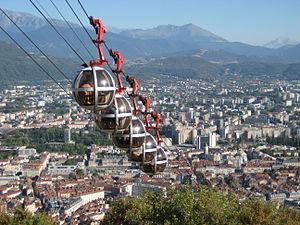
Le Dauphiné est une entité historique et culturelle, jadis nommée Viennois parce que Vienne fut par le passé la capitale de toute cette ancienne province Viennoise située dans le quart sud-est de la France actuelle. Le Dauphiné de Viennois fut un État, sous l’autorité des comtes d’Albon, qui prirent le titre de dauphins. Cette entité apparaît dans l'ancienne Provence, et était une subdivision du Saint-Empire romain germanique, de ses origines admises au XIᵉ siècle, jusqu'à son rattachement en 1349 au royaume de France. En 1343 le roi de France Philippe VI de Valois avait décidé, lors de son séjour à Sainte-Colombe, et acté par lettres patentes datée d’août de la même année, que désormais lui et ses successeurs à qui appartiendra le Dauphiné seront appelé Dauphin de Viennois. La province continue à l'époque de s'étendre et acquiert sa forme définitive au XVᵉ siècle.
Le téléphérique de Grenoble Bastille, également appelé bulles de Grenoble en raison de la forme de ses cabines sphériques, est un moyen de transport touristique qui relie le centre-ville de Grenoble à la colline de la Bastille sur un dénivelé de 266 mètres. Inauguré le 29 septembre 1934, il compte parmi les premiers téléphériques construits dans une grande agglomération.
Grenoble est une commune du sud-est de la France, située dans la région Auvergne-Rhône-Alpes, chef-lieu du département de l'Isère, ancienne capitale du Dauphiné.